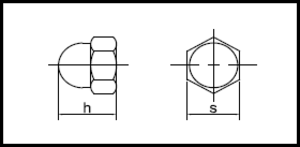
DIN 1587
DIN 1587
DIN 1587
DIN 1587 er en DIN-standard for en topmøtrik.